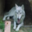
Label: wolf